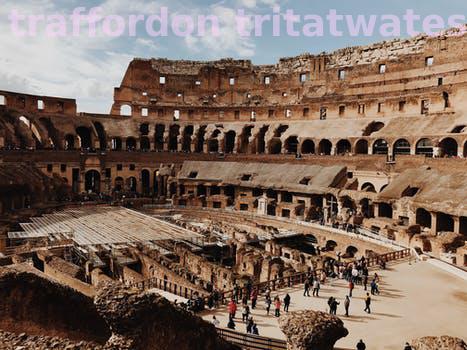
Label: Watermark